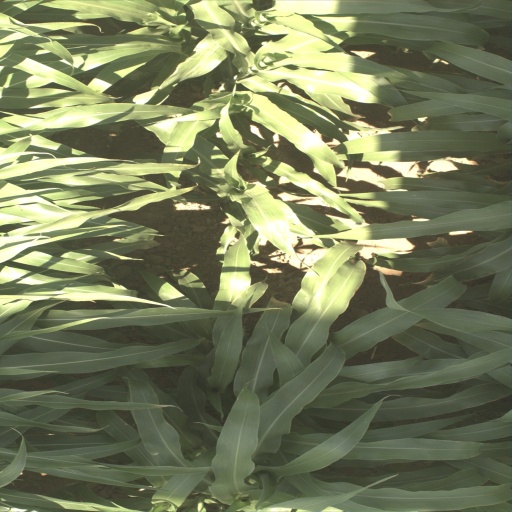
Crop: sorghum